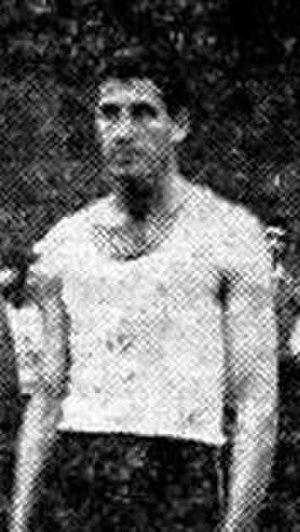
Trajko Rajković, né le 7 décembre 1937 à Leskovac, dans la République socialiste de Serbie et décédé le 28 mai 1970, est un ancien joueur yougoslave de basket-ball. Il est mort trois jours après avoir remporté le titre de champion du monde 1970.